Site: brandenburg
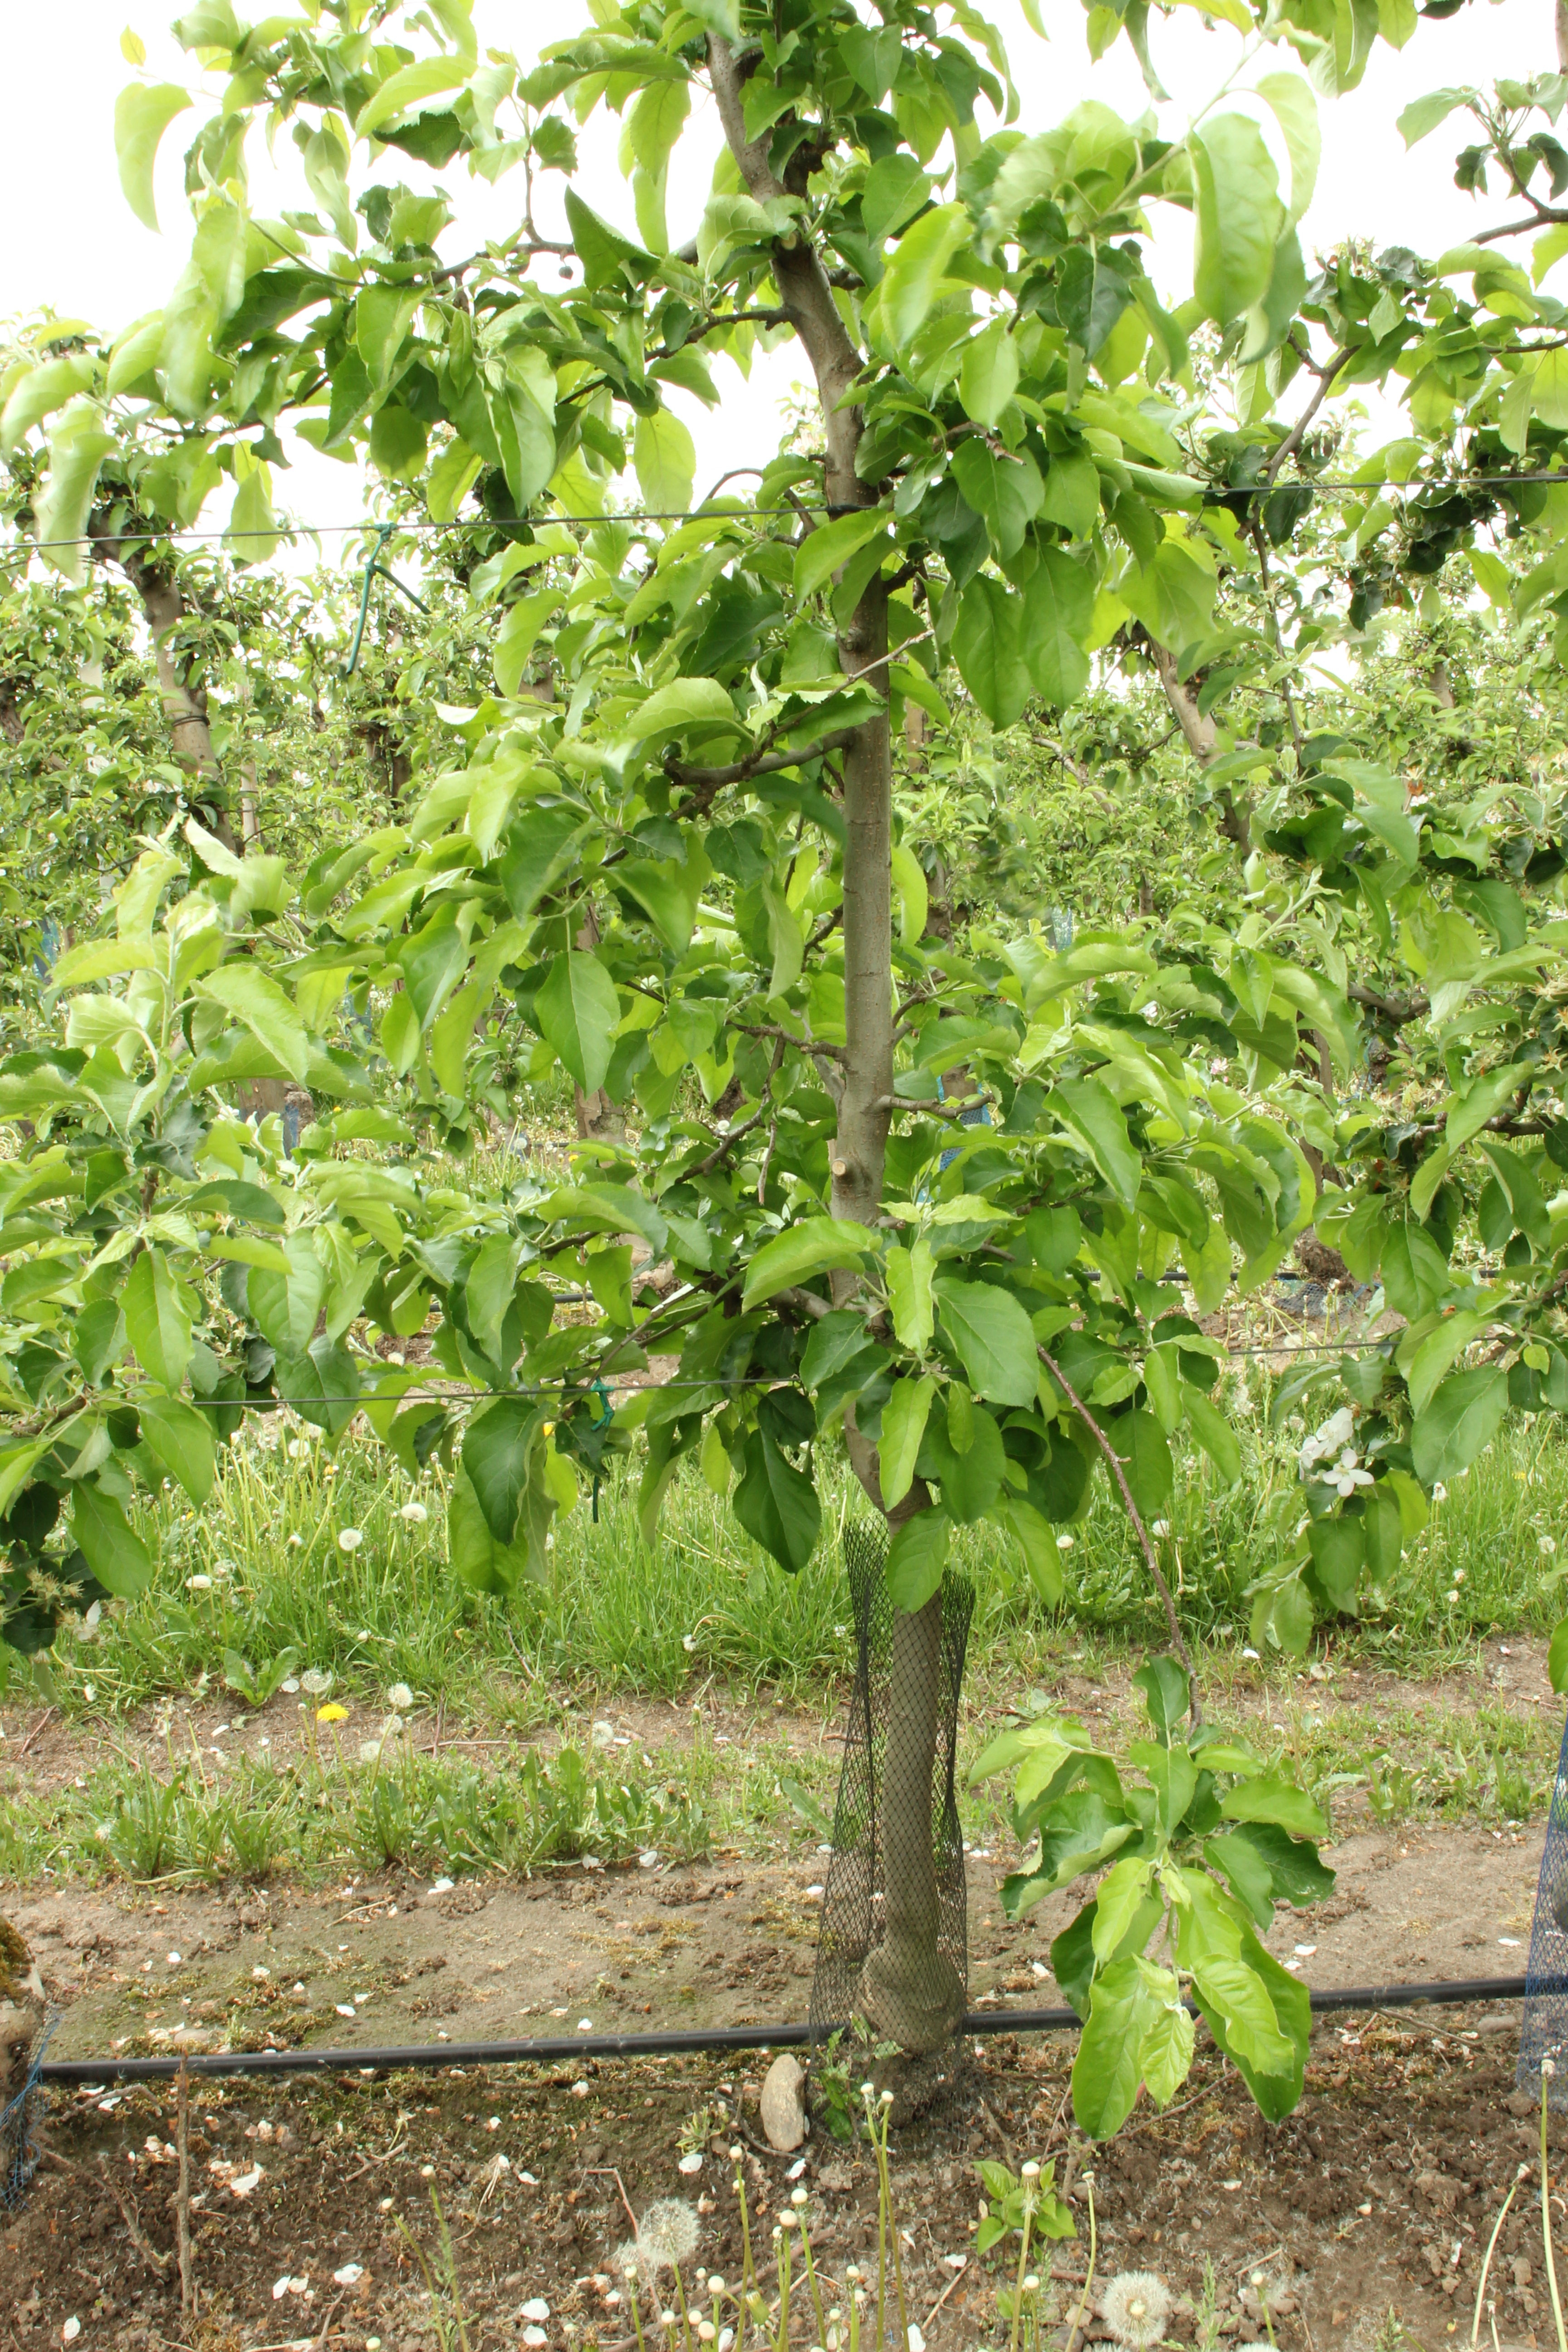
Growth stage (BBCH 67): Flowering